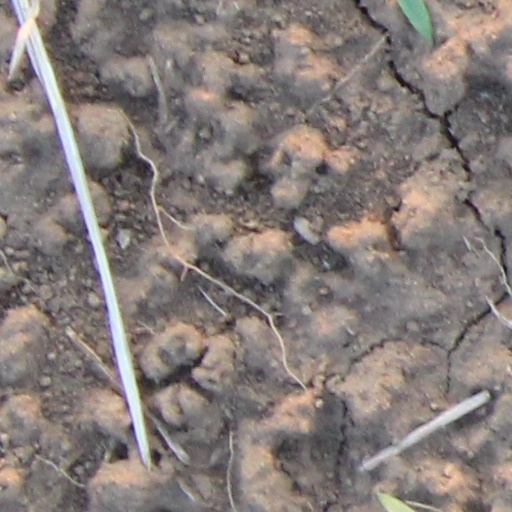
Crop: wheat